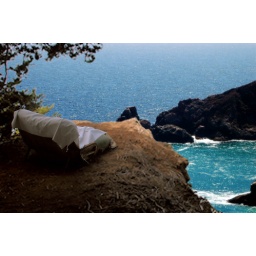
best seat in the house